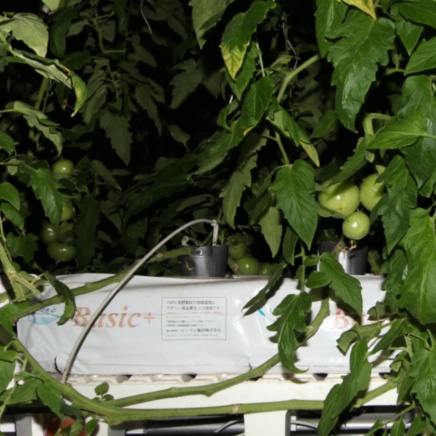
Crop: tomato